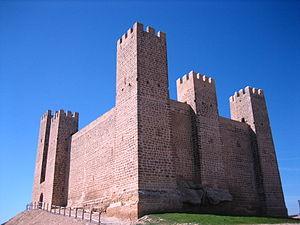
Sádaba est une commune d’Espagne, dans la province de Saragosse, communauté autonome d'Aragon, de la comarque de Cinco Villas.